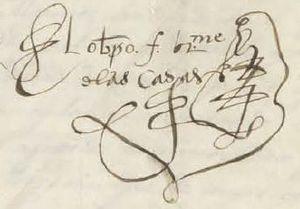
Signature de Bartolomé de las Casas, 1559.